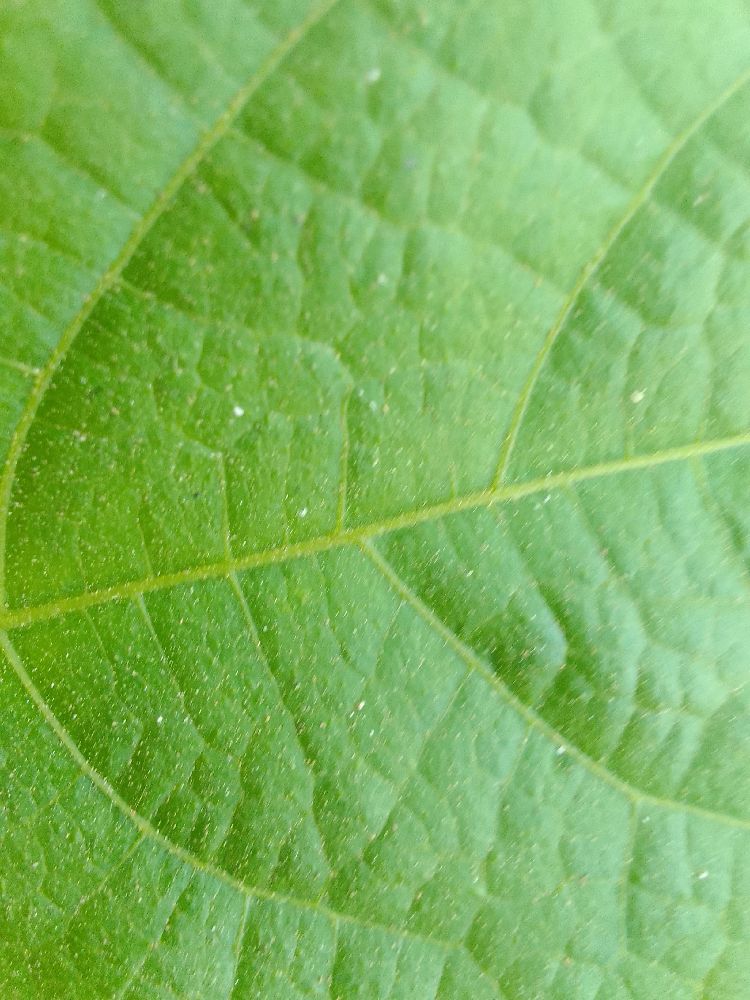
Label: healthy